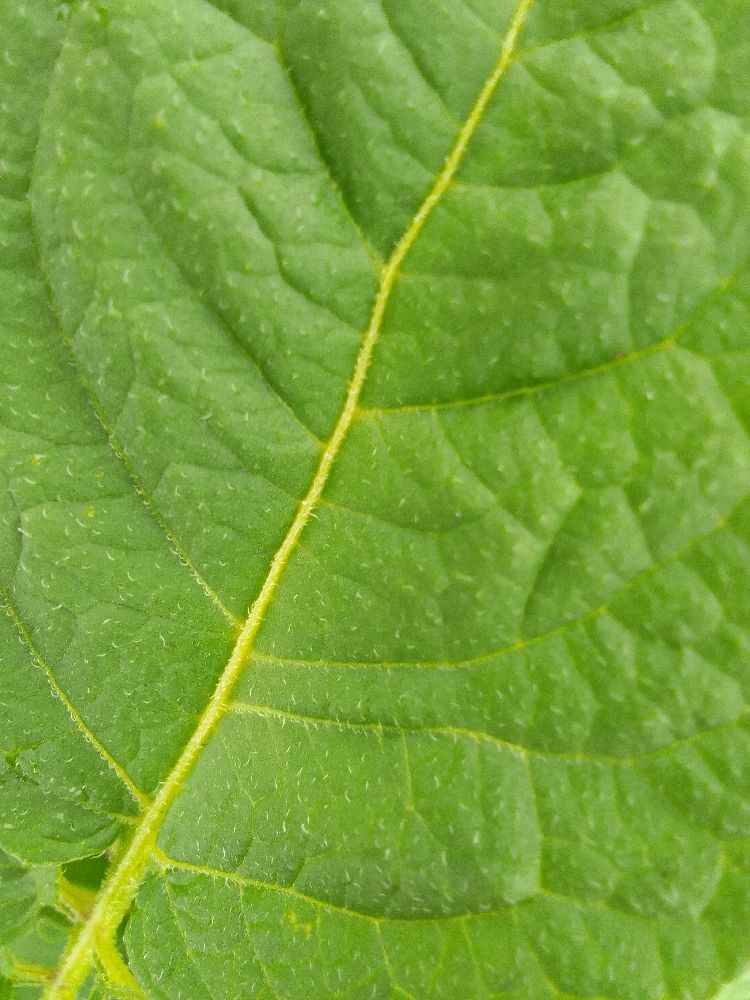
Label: Healthy